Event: Nepal Earthquake
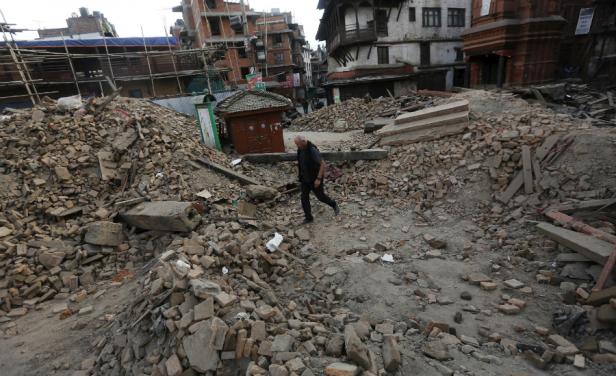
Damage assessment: damage